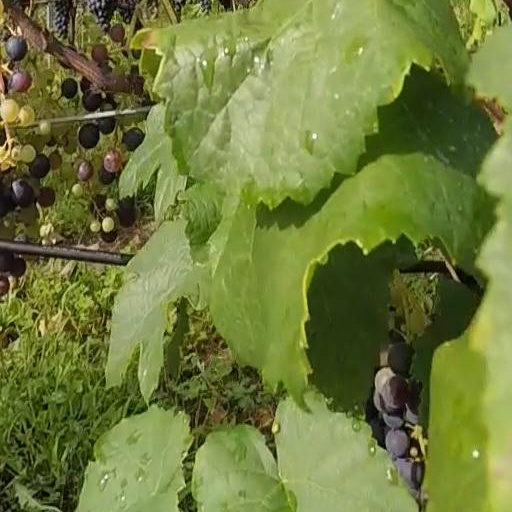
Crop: grape